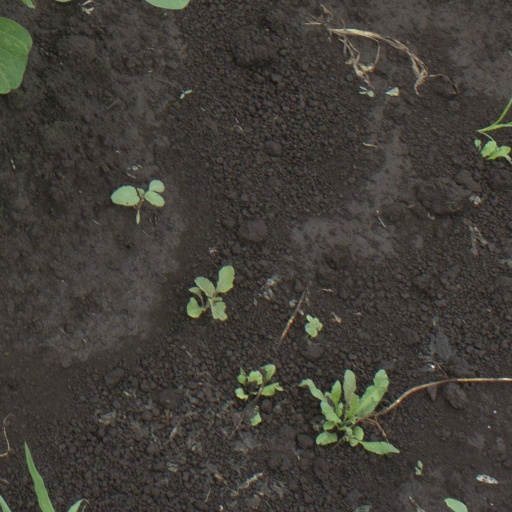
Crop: soybean